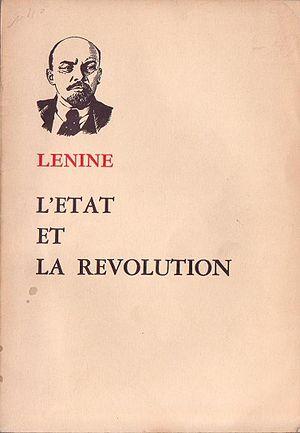
L'État et la Révolution : la doctrine marxiste de l'État et les tâches du prolétariat dans la révolution est un ouvrage rédigé par Lénine en 1917 lors de son retour en Russie.
Lénine est l'auteur d'une œuvre théorique et philosophique qui se veut dans la continuité de celle de Karl Marx, et qu'il a défendue contre les « révisionnistes ».